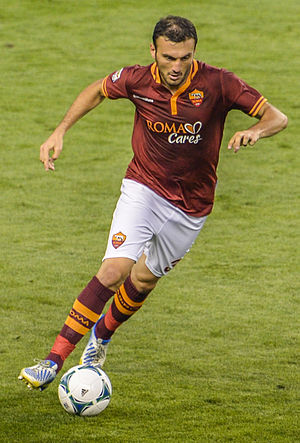
Vasilis Torosidis
Vasilis Torosidis er en græsk fodboldspiller, der spiller som back eller alternativt midtbanespiller i den italienske Serie A-klub Bologna. Tidligere har han repræsenteret Skoda Xanthi i sin fødeby samt Olympiakos og AS Roma.